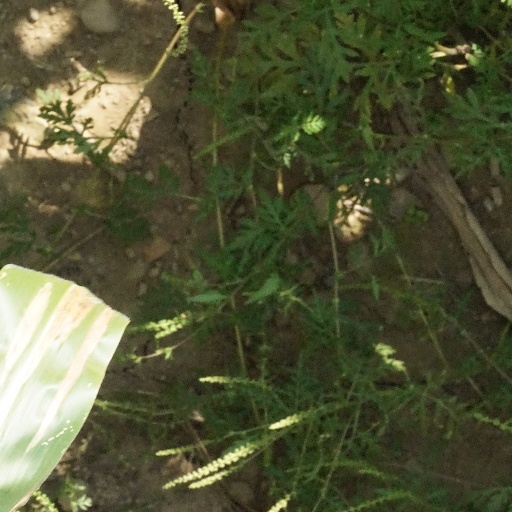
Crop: maize; corn